Sibiu

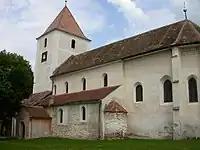
Fortified Evangelical Lutheran church of Gușterița neighbourhood, built during the 13th century, belonging to the local Transylvanian Saxon community.

Since 2007, a Christmas market has been held in Sibiu. The first of its kind in Romania, it is inspired by Viennese Christmas markets, being a project developed by the Social Attaché of the Austrian Embassy in Romania, dr.h.c. Barbara Schöfnagel. It was held in the "Lesser Square" (Piața Mică) with 38 small stalls, a small stage and an area dedicated to children, having several mechanical attractions installed there. Since 2008, the market has been held in the "Grand Square" (Piaţa Mare) grew to a number of about 70 stalls, a bigger stage was set up, where Christmas carols concerts are held. An ice skating rink and a children's workshop are also attractions which have been added in the following years. It was the first Christmas Market in Romania, but soon other Christmas markets emerged across the country. In 2013, the Sibiu Christmas market was included in the "15 Of the Most Beautiful Christmas Markets in Europe".